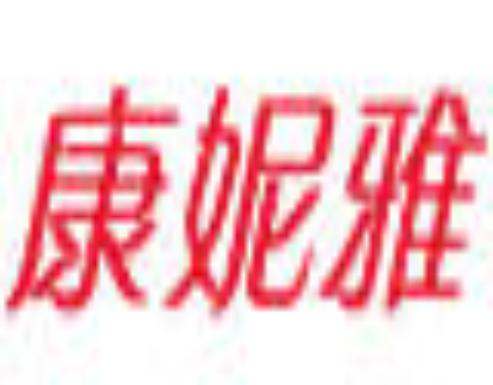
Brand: conlia
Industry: Clothes